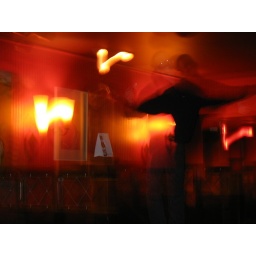
a boy in a bar